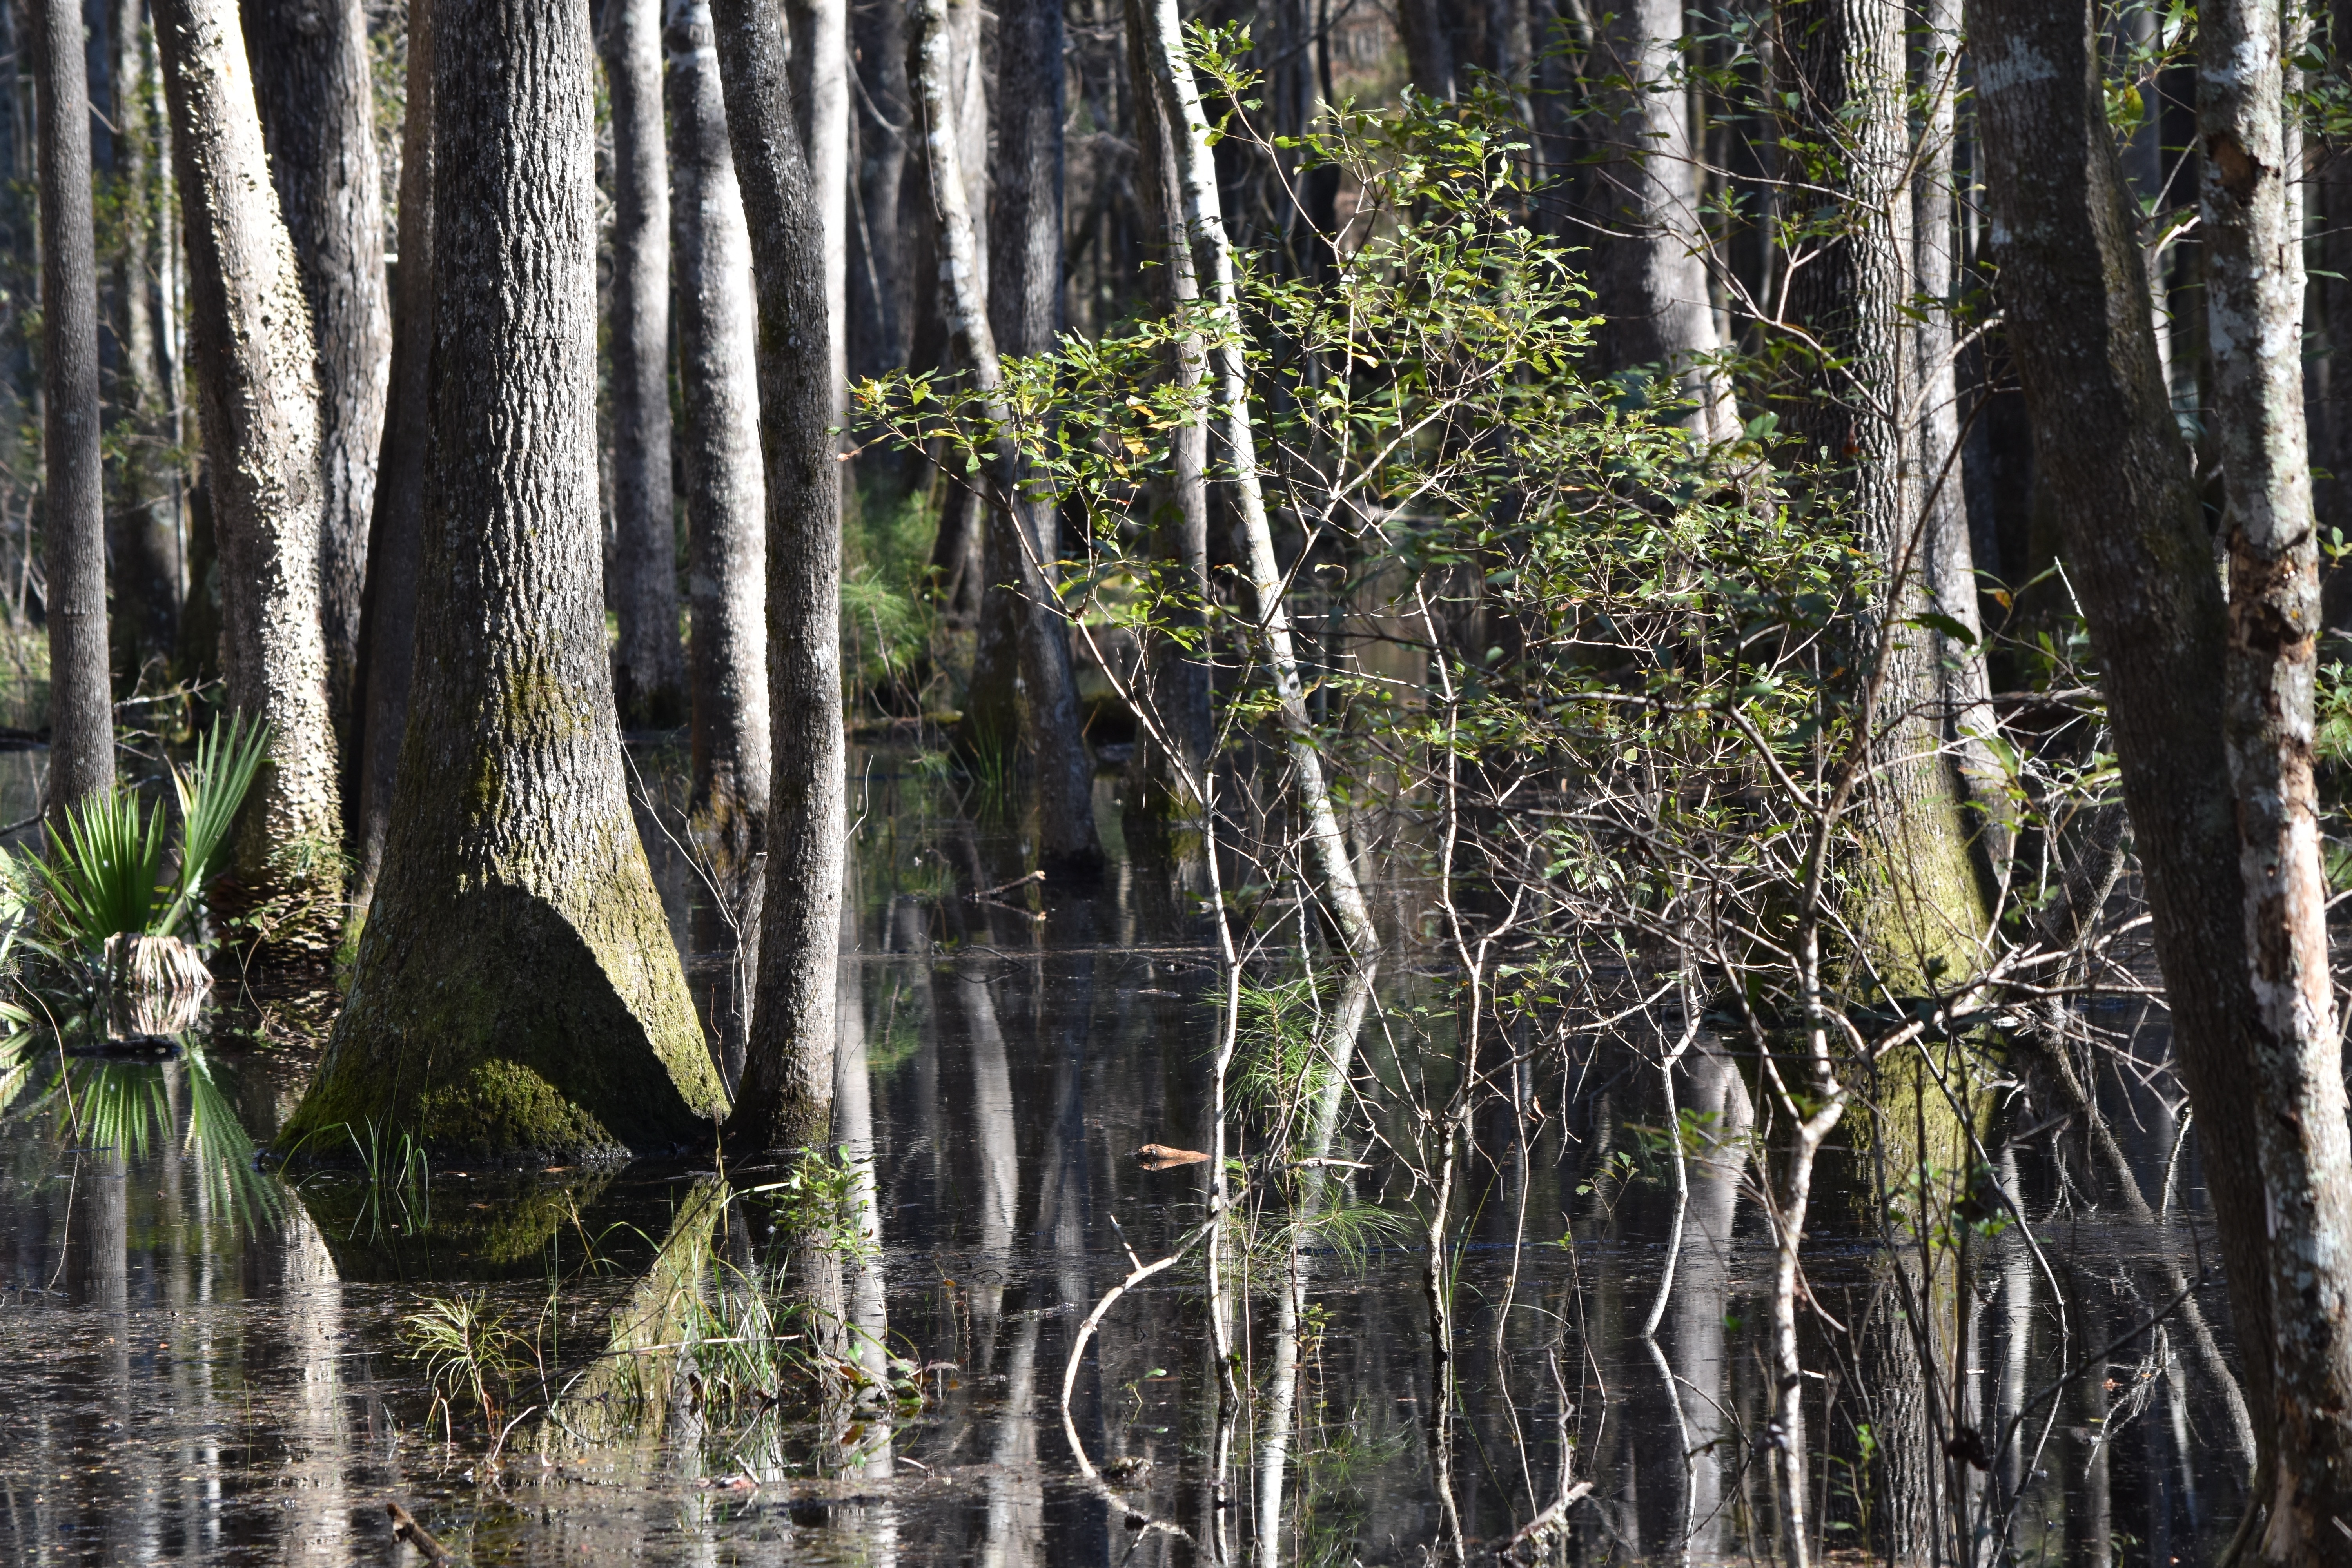
tree, nature, forest, marsh, swamp, wilderness, branch, plant, wood, sunlight, trunk, remote, wild, environment, jungle, birch, natural, southern, rainforest, reflecting, wetland, woodland, habitat, ecosystem, back country, old growth forest, natural environment, woody plant, land plant, bayou